Unreliable narrator

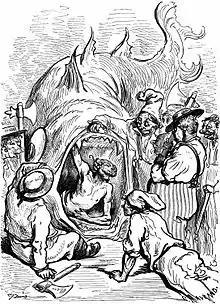
Illustration by Gustave Doré of Baron Munchausen's tale of being swallowed by a whale. Tall tales, such as those of the Baron, often feature unreliable narrators.

In literature, film, and other such arts, an unreliable narrator is a narrator who cannot be trusted, one whose credibility is compromised. They can be found in a wide range from children to mature characters. While unreliable narrators are almost by definition first-person narrators, arguments have been made for the existence of unreliable second- and third-person narrators, especially within the context of film and television, but sometimes also in literature.